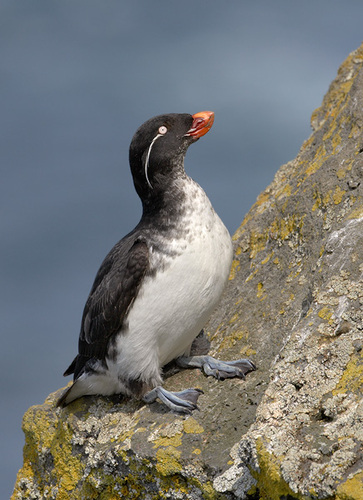
the bird has a white belly with black body and wings, the feet have a blue tint, and the bill is orange and bulky.
the bird has a black body with a white chest and grey webbed feet.
this bird has a black crown, an orange bill, and black webbed feet
this medium sized bird has a white underside, black back and feathers, short stout orange feet and webbed feet.
this bird is white with black on its back and has a very short beak.
this large bird has an all-black head, back, and wings, with a long white eye line, a thick, rounded orange bill, and a plump white belly.
this bird has a white belly,black crown and nape, and webbed slate grey feet.
a large, black bird with white breast and belly, short, stubby beak and thin white markings running back from the eye down the side of the neck.
this bird has a white belly, black head and back with a short orange bill
this bird has wings that are black and has a white belly
Species: Parakeet Auklet